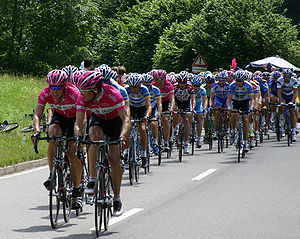
Etapeløb (landevejscykling)
Tour de France feltet på vej op af en stigning.
Et etapeløb er et cykelløb, der foregår over flere dage, hvor rytterne kører dele af løbet. Et etapeløb kan f.eks. være opdelt i 5-6 etaper, som Danmark Rundt eller i 21 etaper, som i Tour de France. I de lange etapeløb er der typisk indlagt to hviledage, hvor cykelrytterne kan restituere.